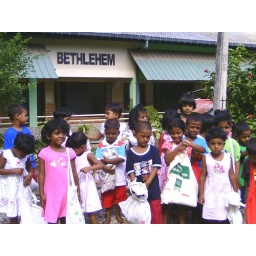
2008 Bethlehem Creche kids wearing gifts & with other items in library bags from Mercy College girls